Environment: real
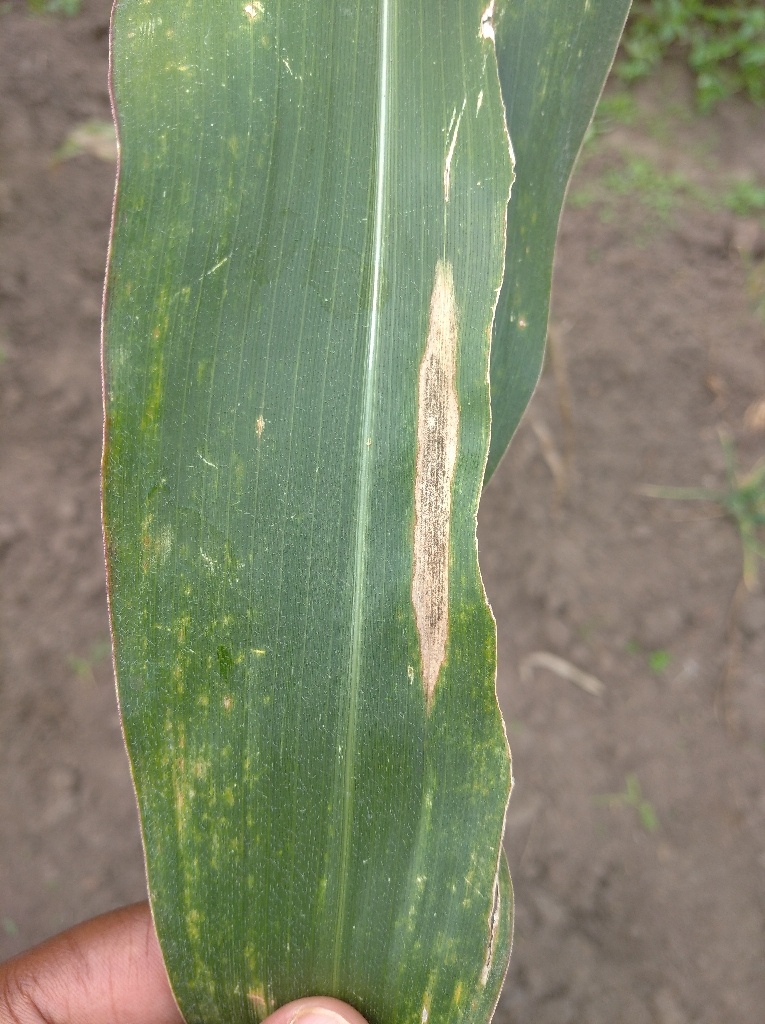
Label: northern_corn_leaf_blight